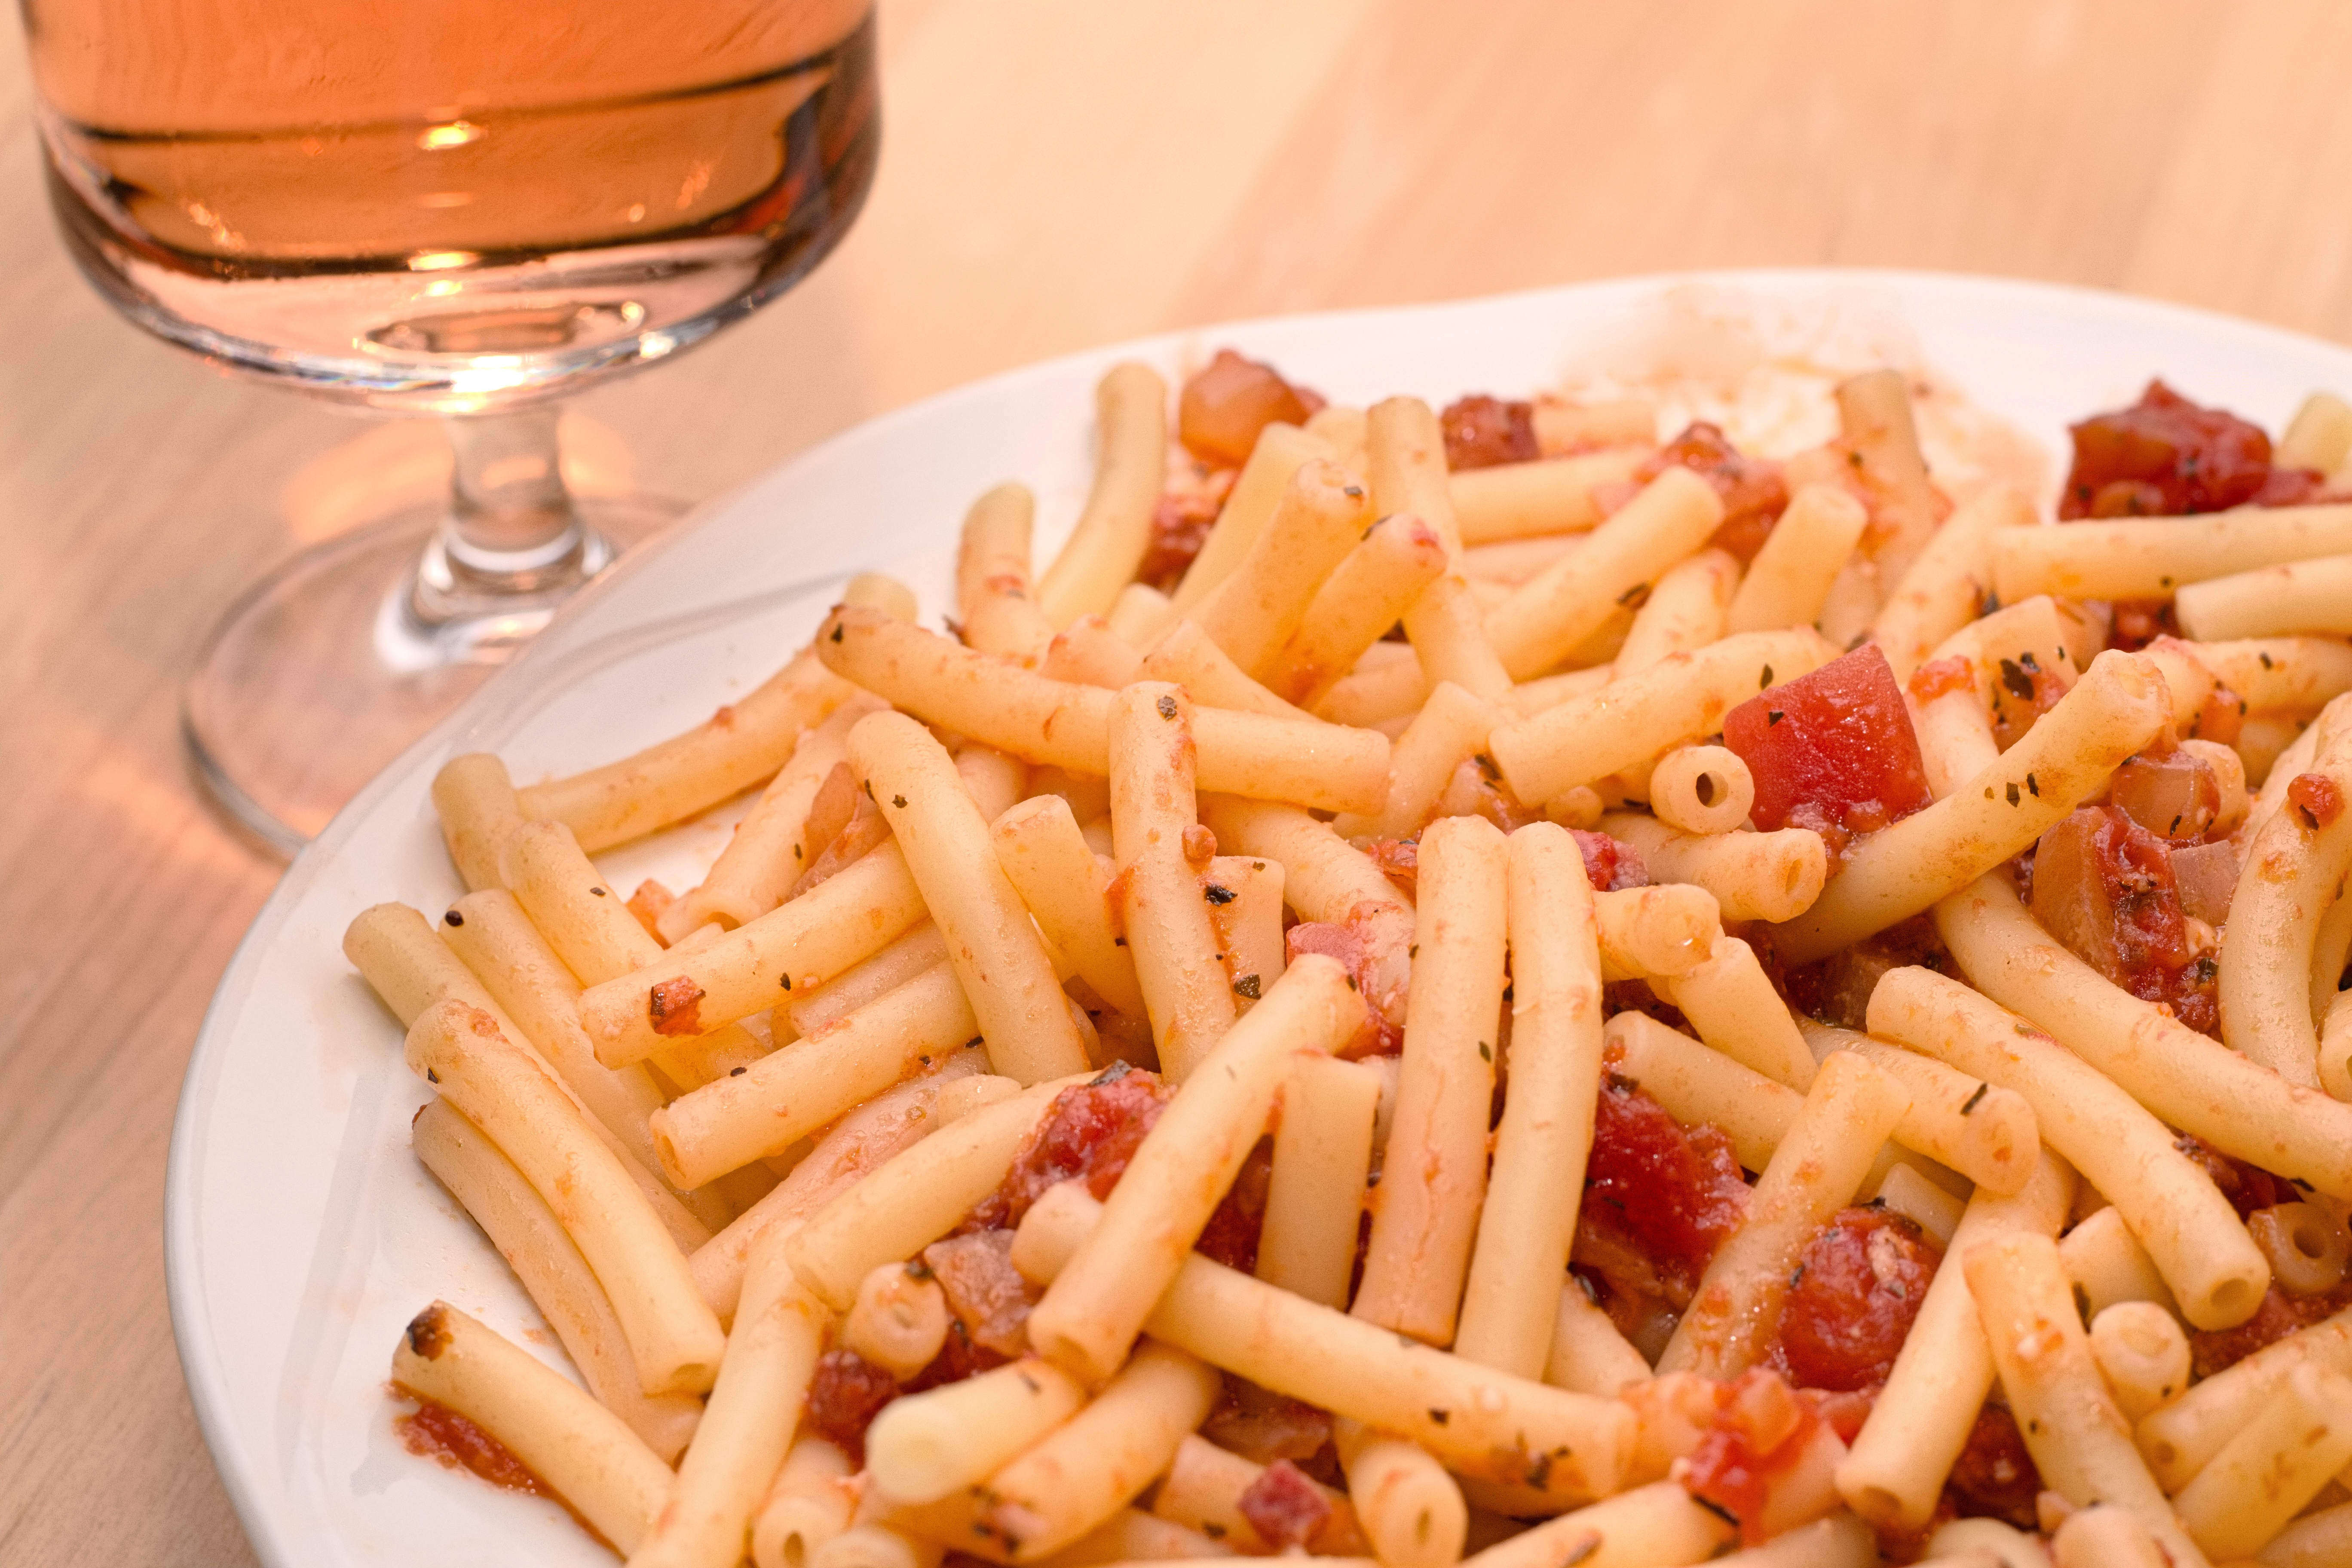
restaurant, dish, meal, food, produce, vegetable, plate, kitchen, italy, yellow, snack, eat, lunch, cuisine, sauce, delicious, pasta, cheese, cook, noodles, nutrition, tomatoes, penne, court, spaghetti, enjoy, italian, carbohydrates, french fries, italian food, tortellini, carbonara, european food, bucatini, pici